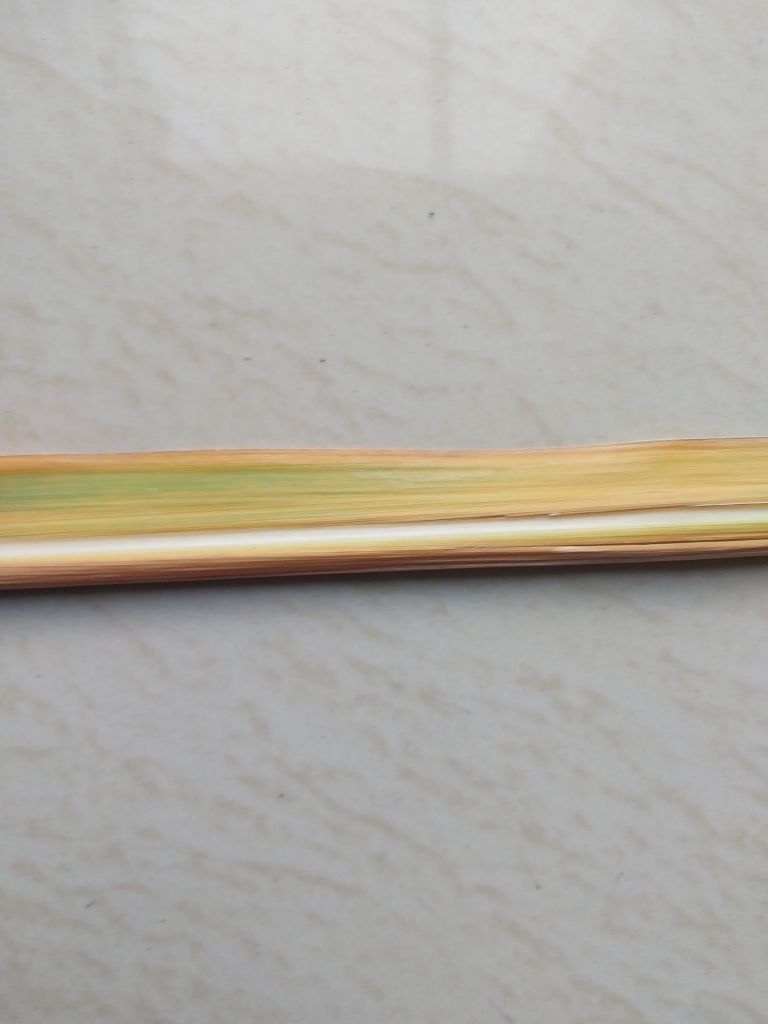
Label: Yellow Leaf